Clint Sammons

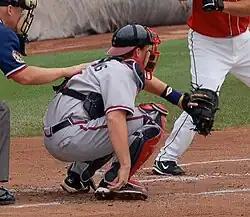
Sammons with the Gwinnett Braves in 2008

Clint Joseph Sammons (born May 15, 1983) is an American former professional baseball catcher who played in Major League Baseball (MLB) for the Atlanta Braves from 2007 to 2009.